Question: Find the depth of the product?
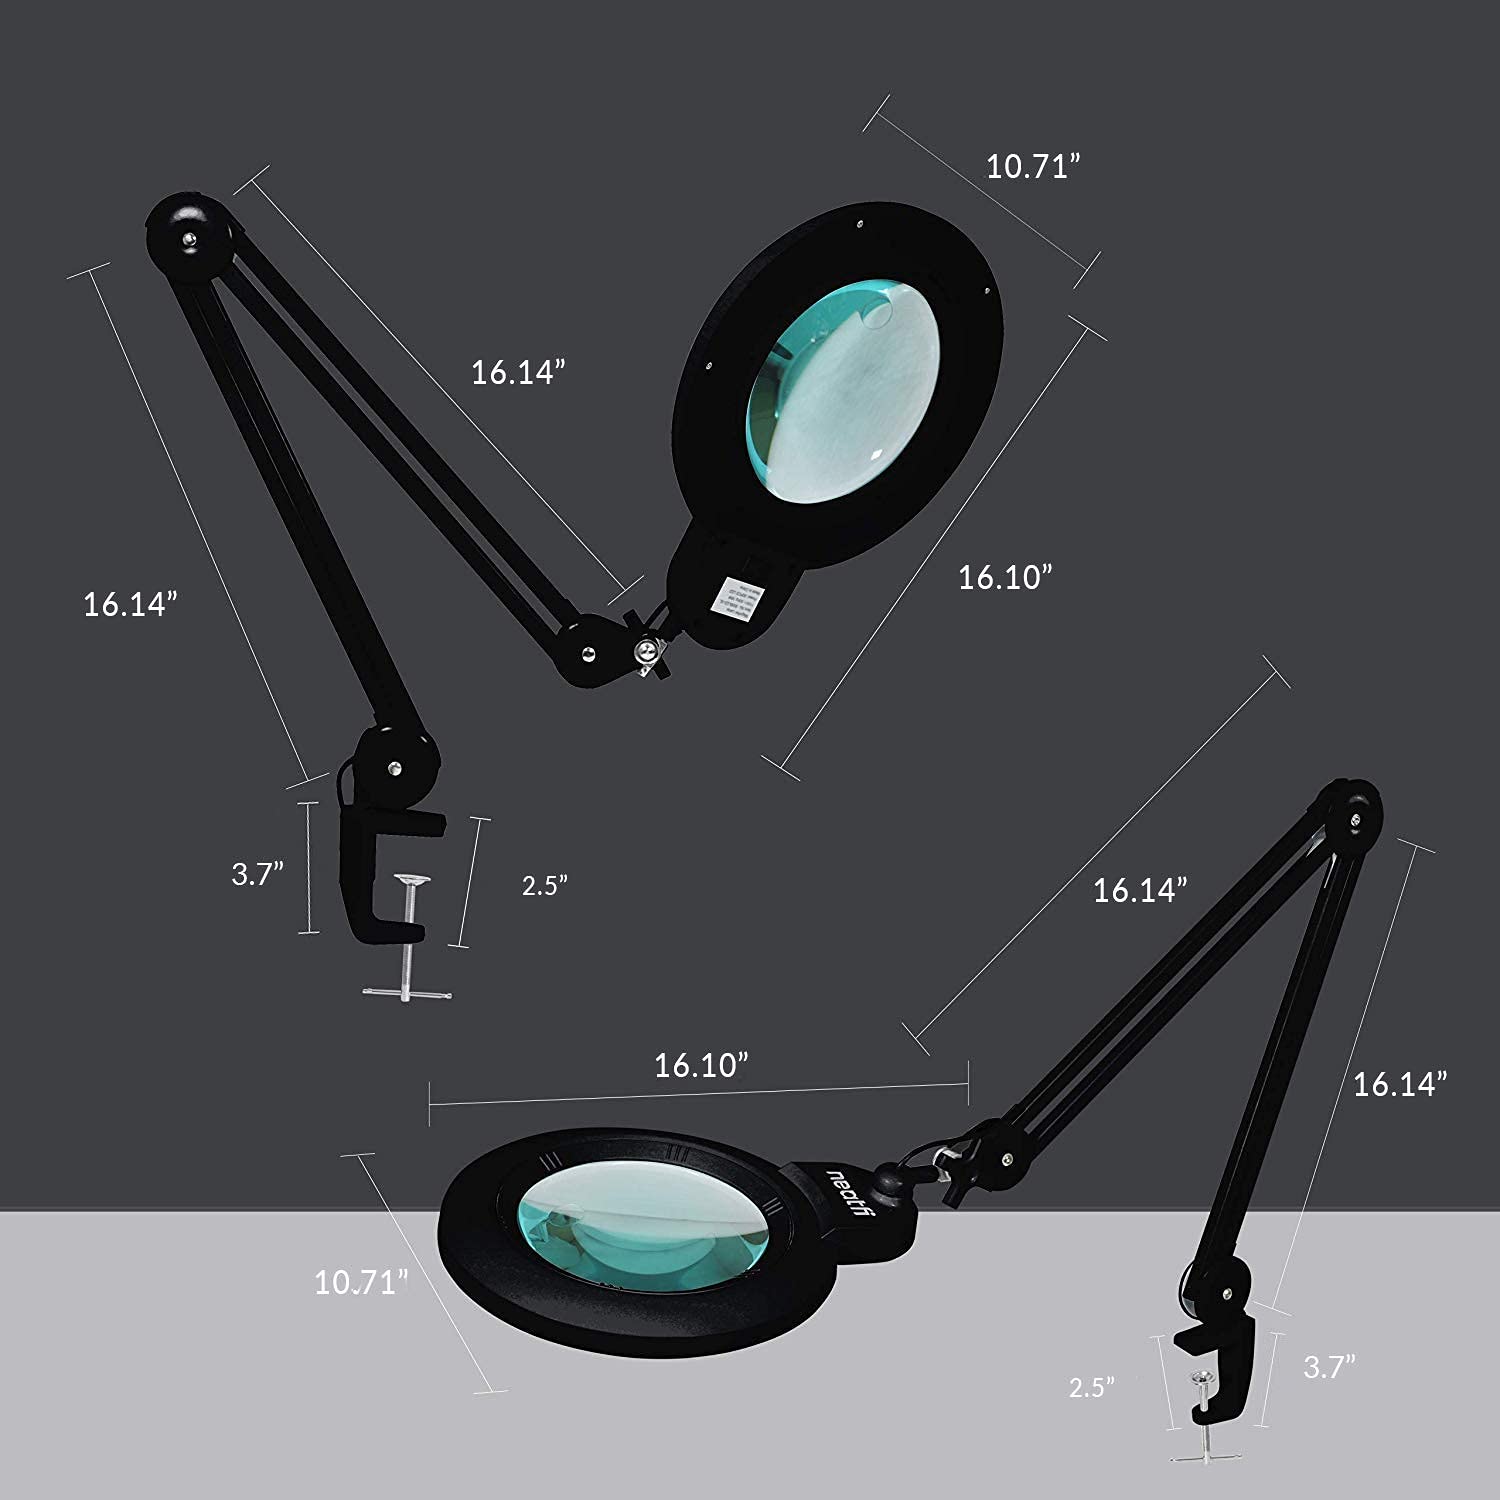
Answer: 3.7 inch